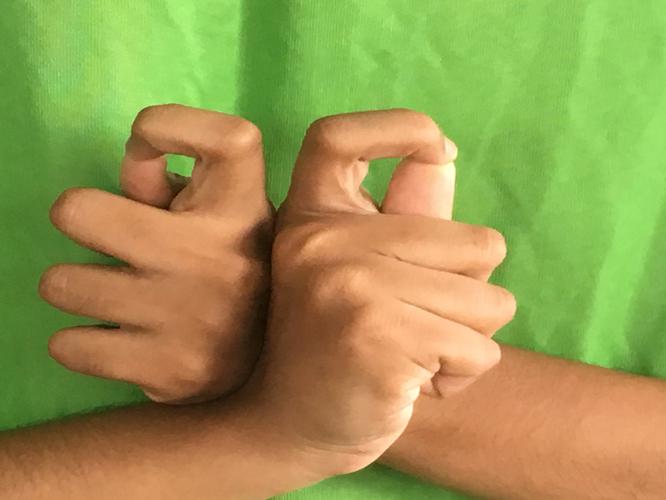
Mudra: Berunda
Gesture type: double_hand